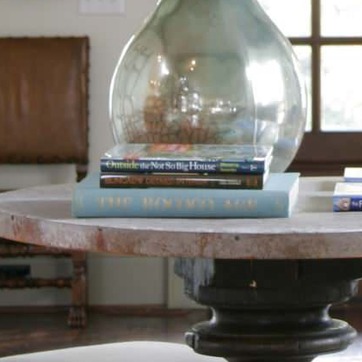
Material: paper